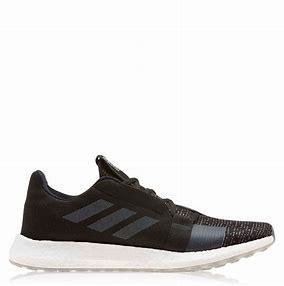
Brand: Adidas
Model: Senseboost Go